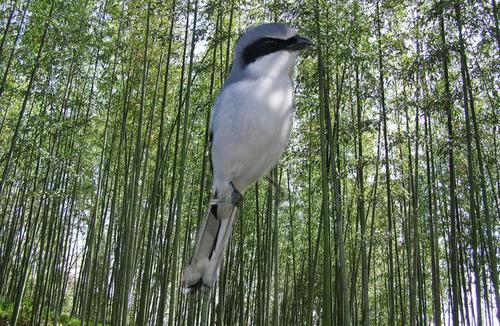
Bird species: Loggerhead_Shrike
Bird type: landbird
Background: land